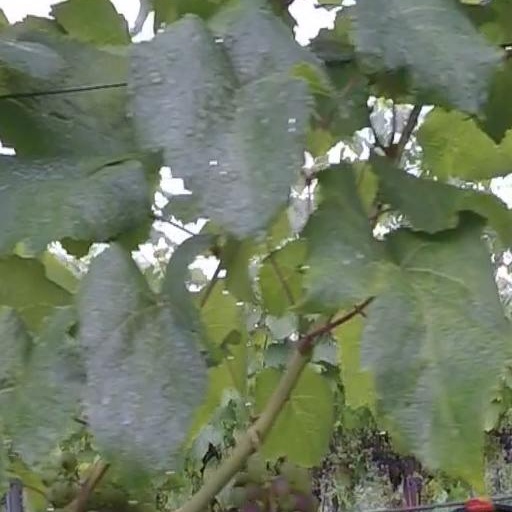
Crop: grape